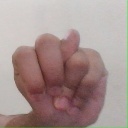
अक्षर: न